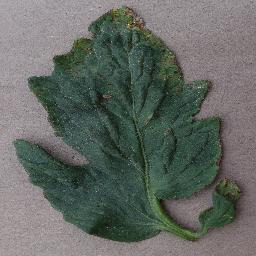
Label: Tomato___Bacterial_spot